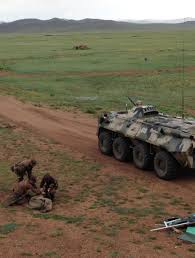
Label: BTR